Strada statale 4 Via Salaria

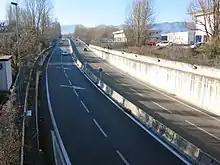
Dual carriageway trait in Rieti

In Rieti SS4 turns sharply into East, quickly leaves the Rieti plain and prosecutes in the Velino valley. Shortly before Cittaducale, the road returns a single carriageway and pretty narrow road, which still needs to be uprated and follows a similar path to the ancient Roman road. While slightly ascending, SS4 reaches the spa town of Cotilia and then Antrodoco, where it joins State Highway 17 to L'Aquila.